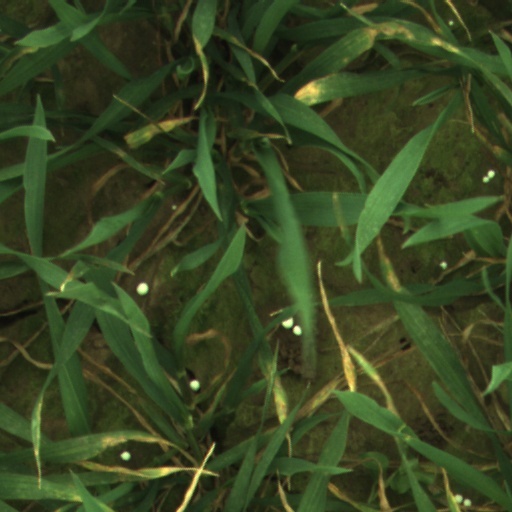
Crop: wheat